Cessna Citation Sovereign

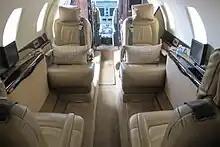
Cabin club seating

The Learjet 60 cruises faster with less fuel but its cabin is smaller, the slower Hawker 900XP has less range and a wider but shorter cabin